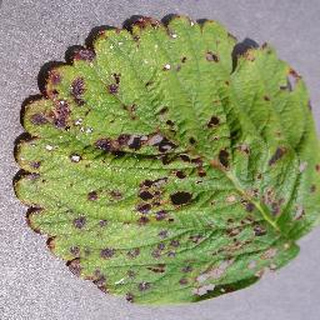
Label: strawberry_leaf_scorch